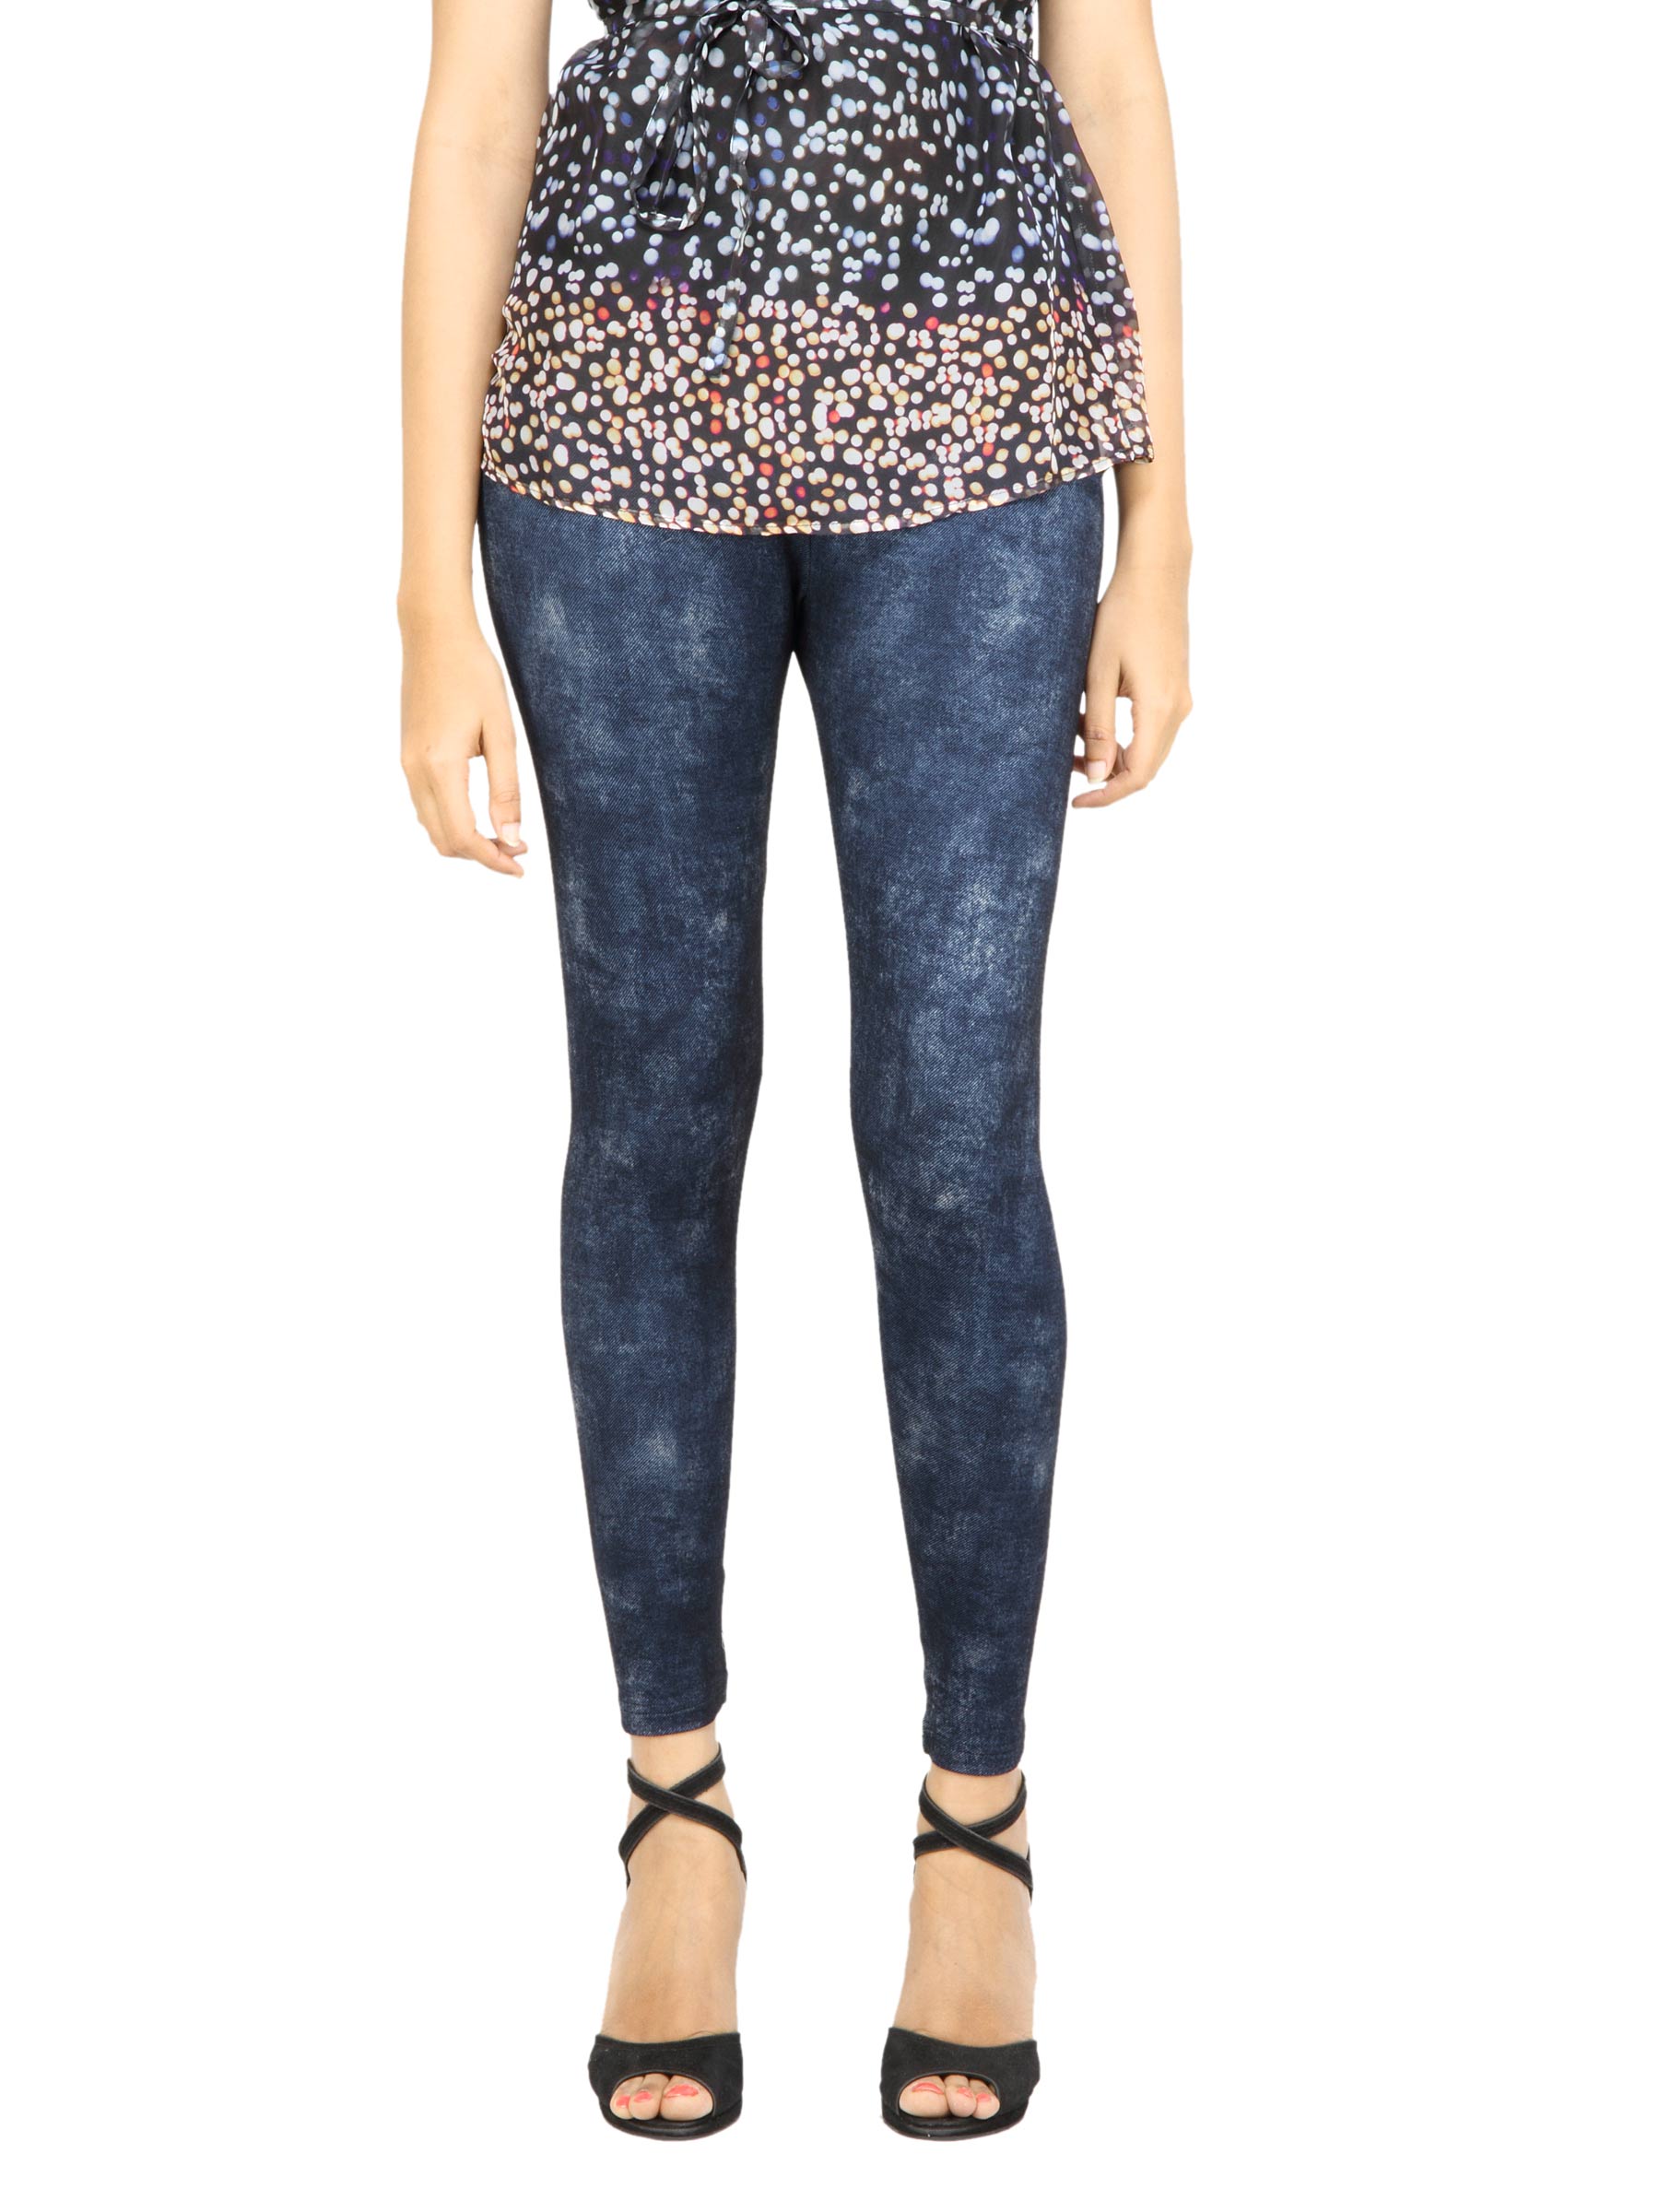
Arrow Woman Blue Jeggings
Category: Apparel / Bottomwear / Leggings
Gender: Women
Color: Blue
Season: Fall 2011
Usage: Casual